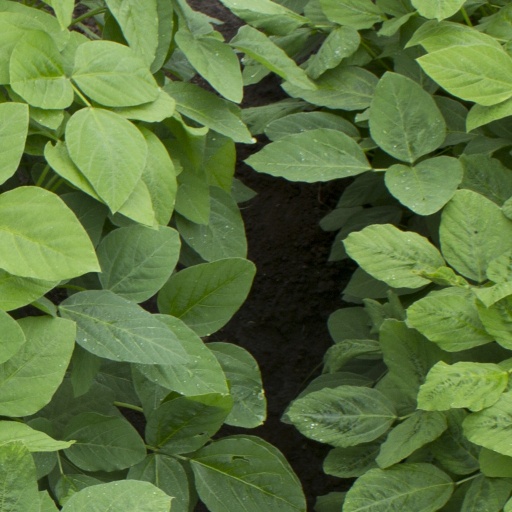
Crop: soybean